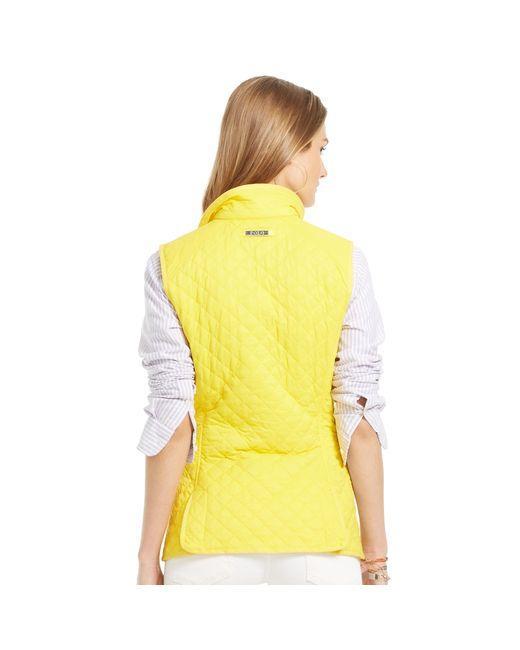
damen Steppweste gelb Kragen enge Taille